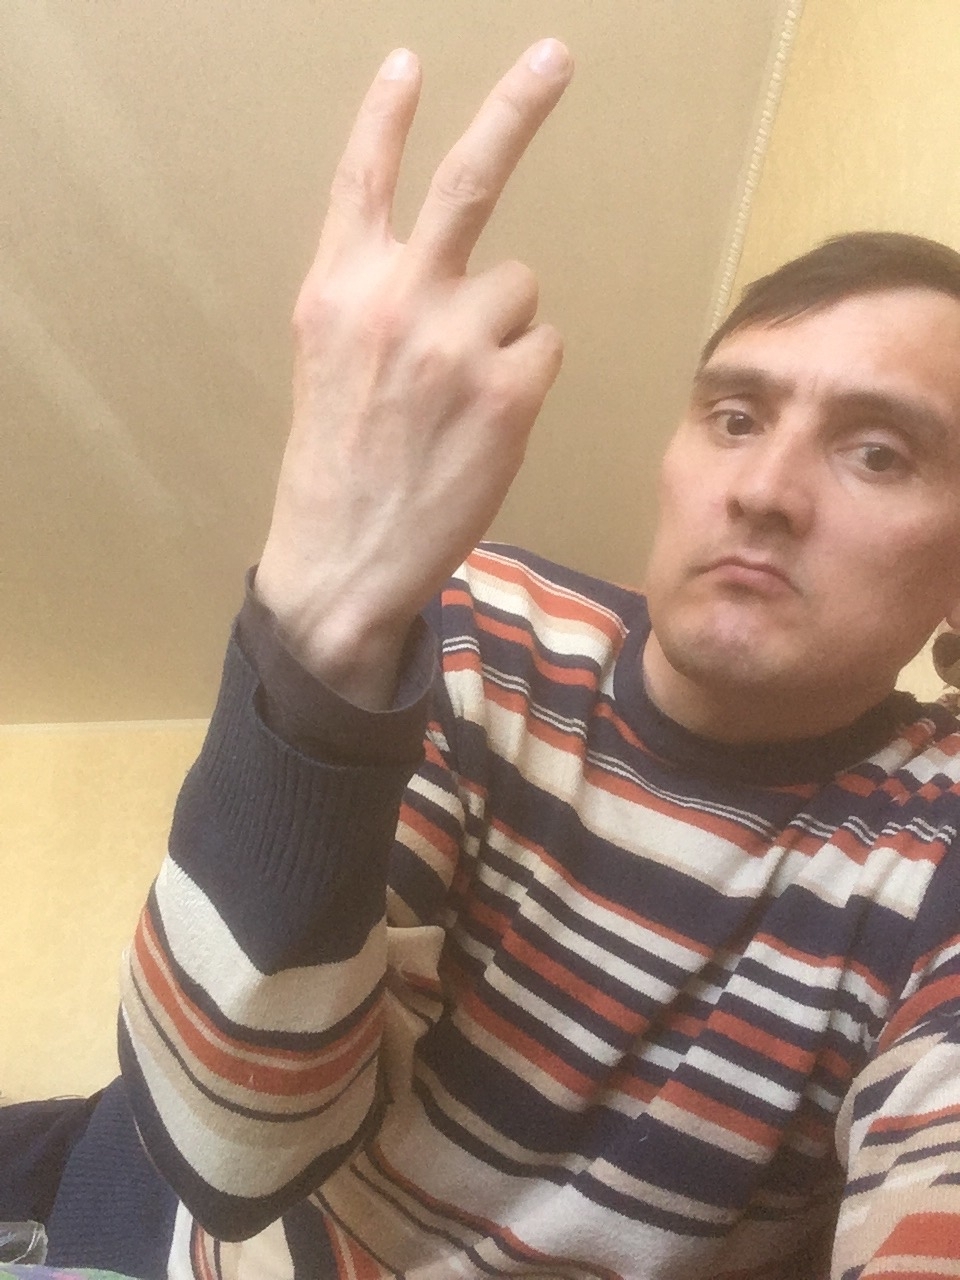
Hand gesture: peace_inverted